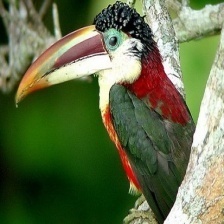
Species: CURL CRESTED ARACURI
Scientific name: PTEROGLOSSUS BEAUHARNAESII
ImageNet parent category: toucan